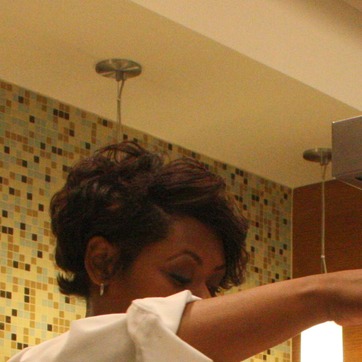
Material: hair